Traveller Alien Module 7: Hivers

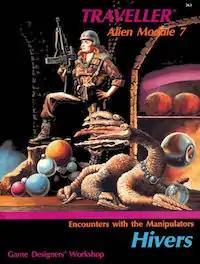
Cover art by Steve Venters, 1986

Traveller Alien Module 7: Hivers is a supplement published by Game Designers' Workshop (GDW) in 1986 for the science fiction role-playing game "Traveller".